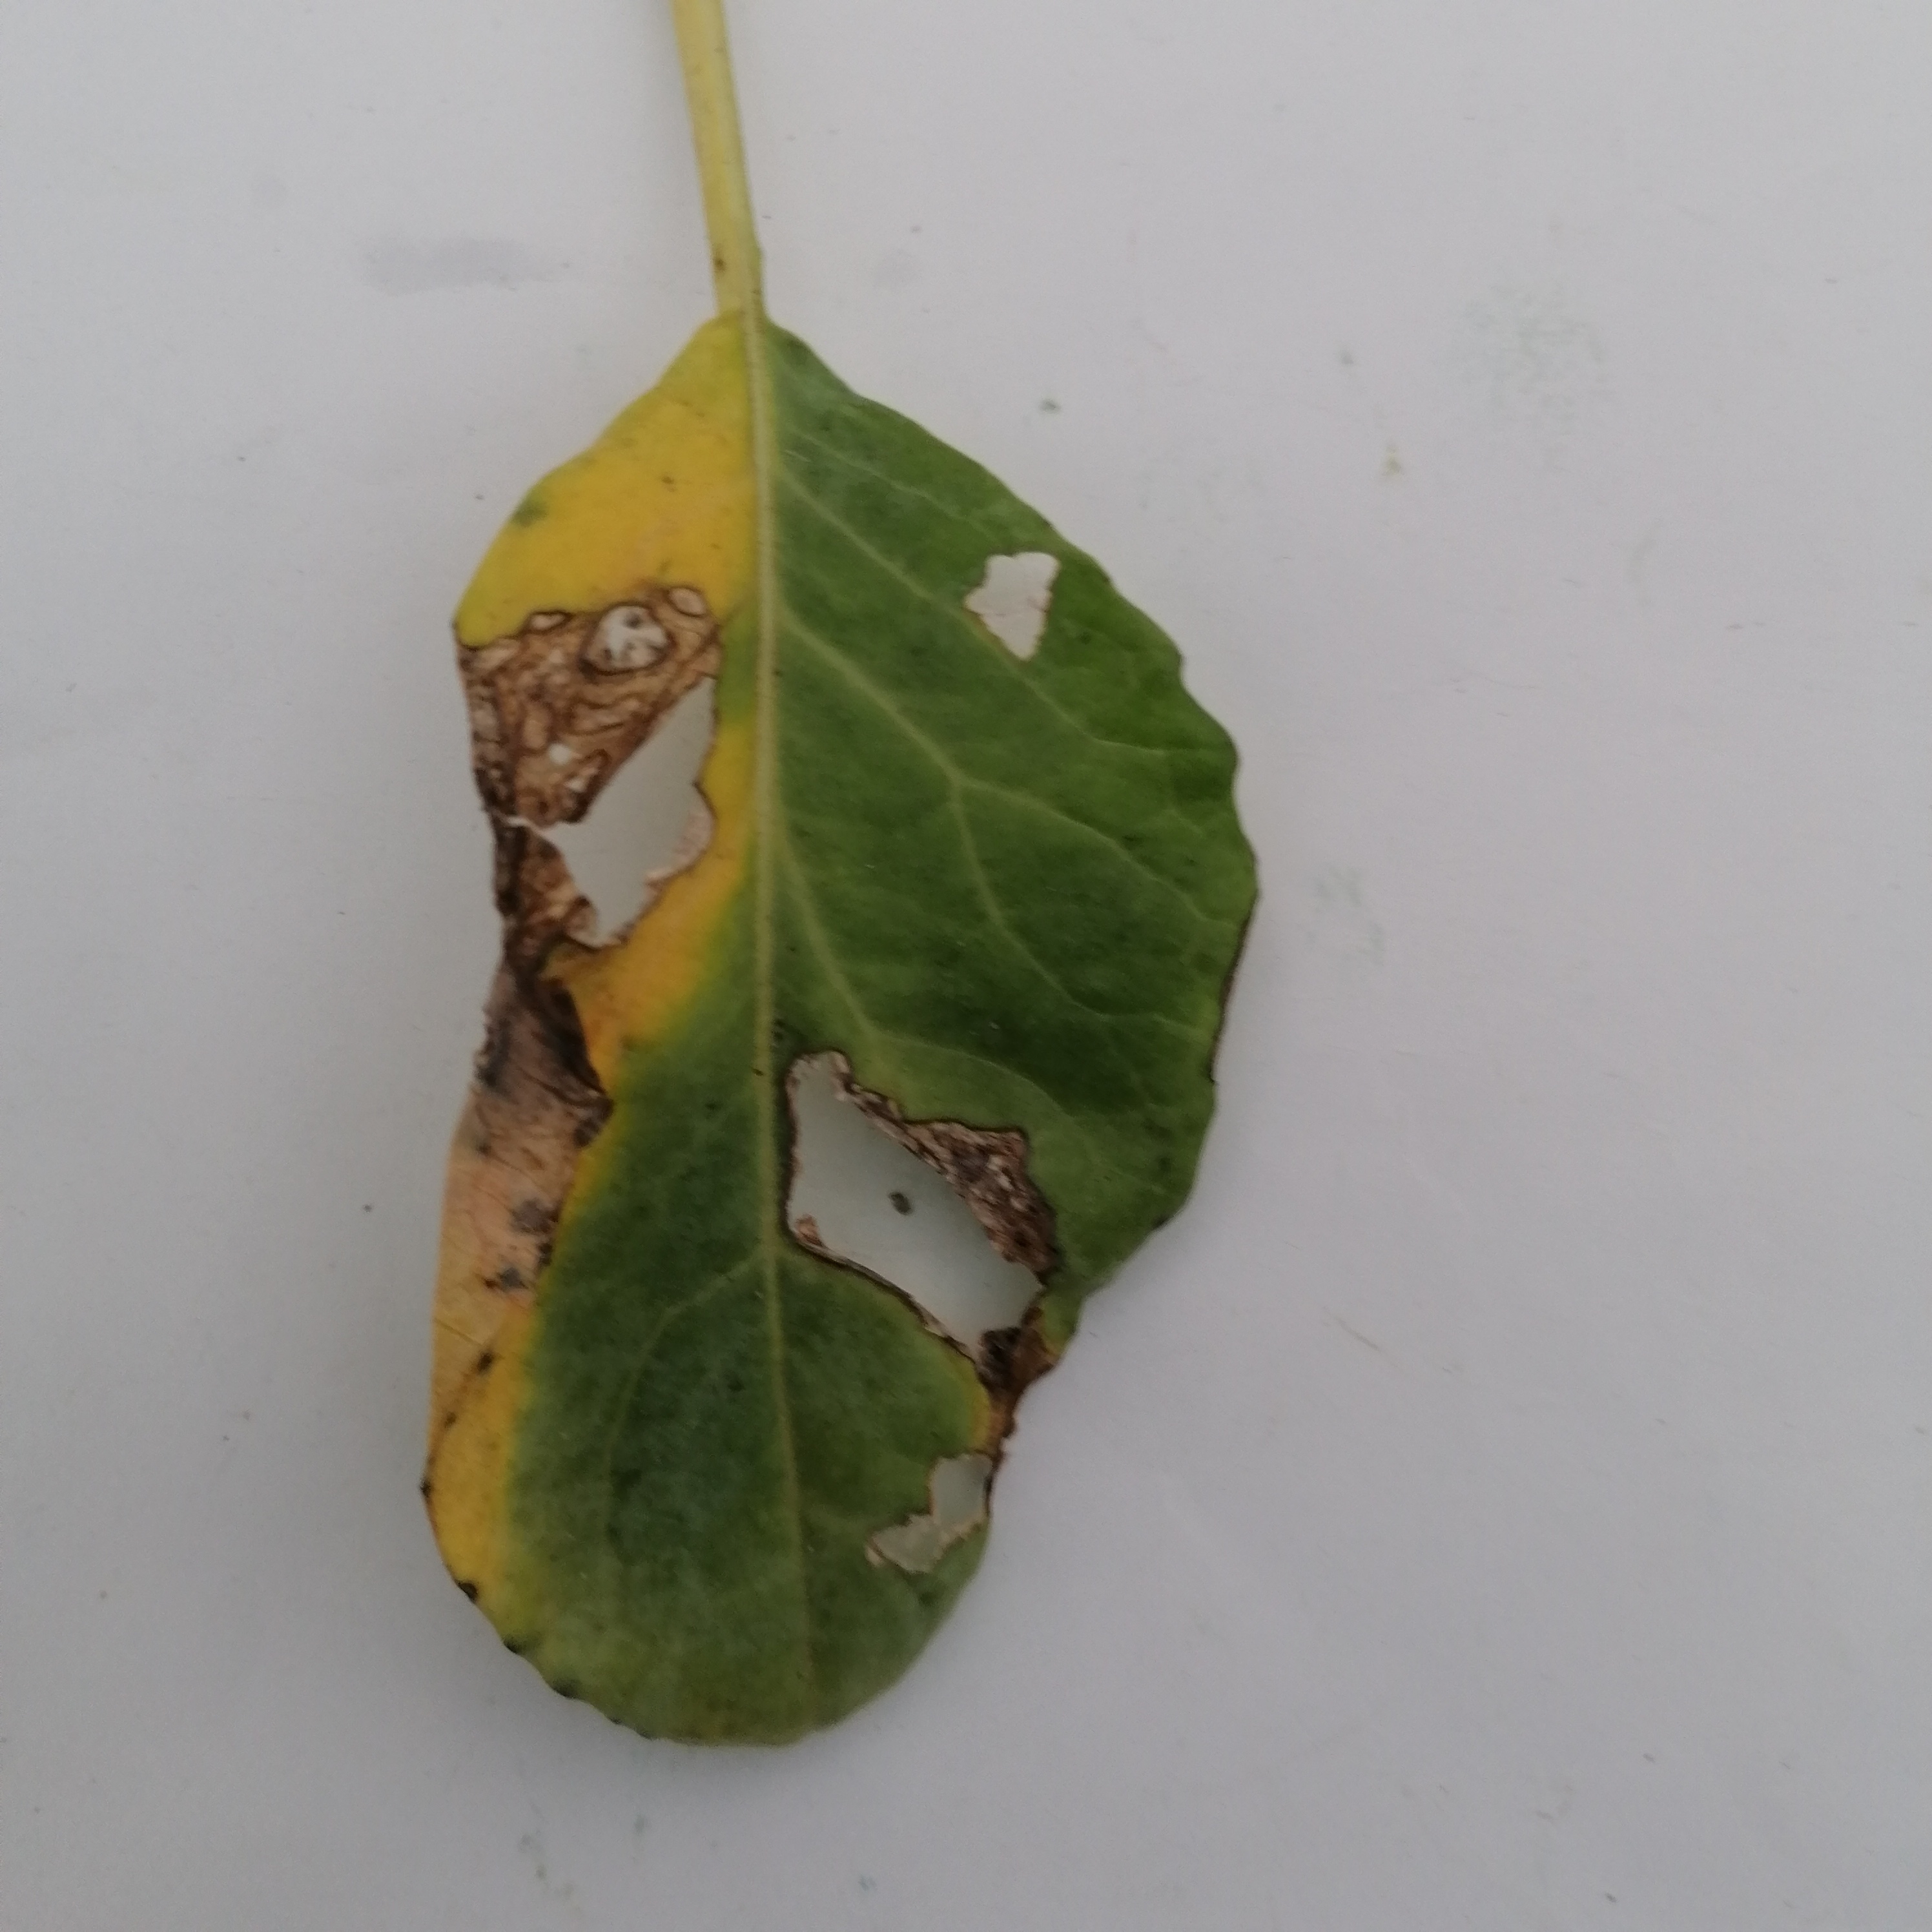
Label: Black Rot